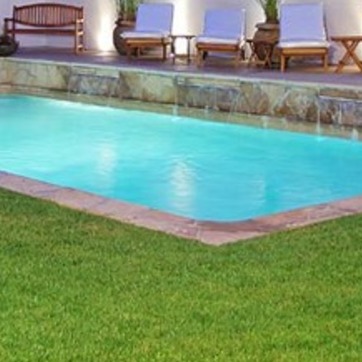
Material: water